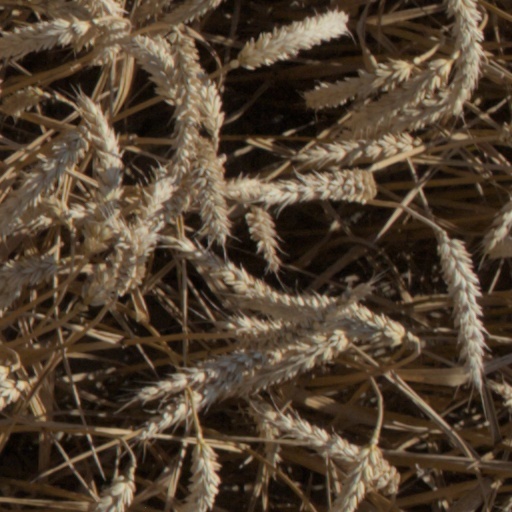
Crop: wheat